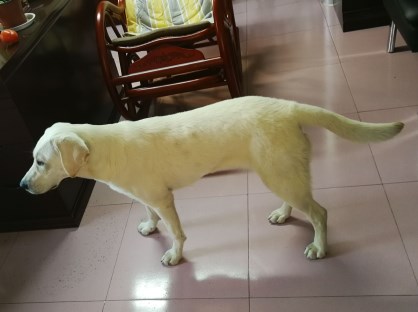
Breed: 3580-n000122-Labrador_retriever